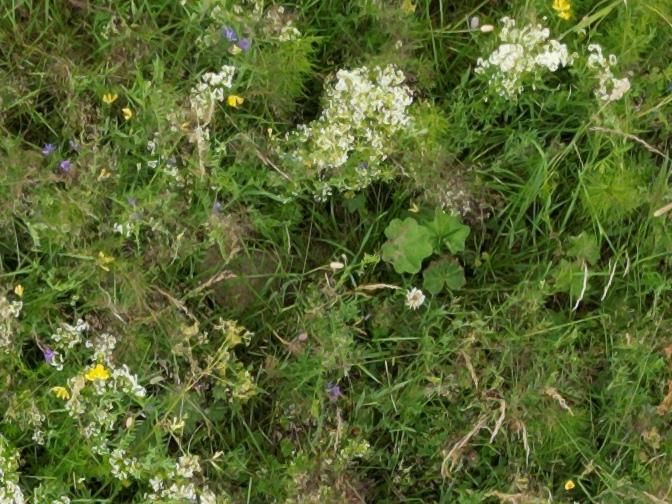
Flowers visible: yarrow flowers, yarrow flowers, yarrow flowers, yarrow flowers, yarrow flowers, yarrow flowers, yarrow flowers